Lusi Faiva

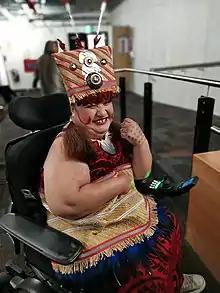
Lusi Faiva at the Kia Mau Festival 2021

Lusi Faiva (born in Wellington) is a New Zealand-Samoan stage performer and dancer and a founding member of Touch Compass. She was recognised for her work with a 2020 Pacific Toa Artist Award at the Arts Pasifika Awards and in 2021 received an Artistic Achievement Award from Te Putanga Toi Arts Access Awards.